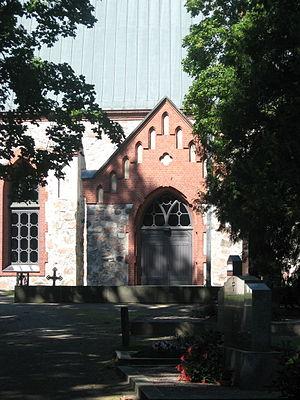
L'église Saint-Laurent à Vantaa ou église de la paroisse d’Helsinki